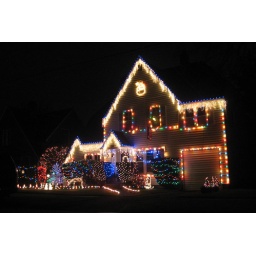
Christmas lights house near 47th street